Calling Festival

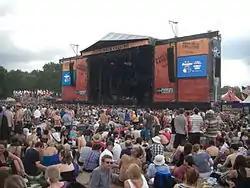
The 2009 Hard Rock Calling Festival

Calling Festival (formerly Hyde Park Calling and Hard Rock Calling) was an annual music festival, formerly held in Hyde Park, London, from 2006 until 2012, and from 2013 in Queen Elizabeth Olympic Park, London. In September 2013, Hard Rock International announced that they would no longer be sponsoring the festival; however, the event returned in 2014 and 2015 under the name Calling Festival at the Clapham Common.